Geography of Guadeloupe

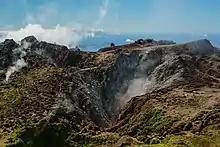
La Soufrière Volcano crater and its fumaroles

The Guadalupe National Park was created on 20 February 1989. In 1992, under the auspices of UNESCO, the Biosphere Reserve of the Guadeloupe Archipelago ("Réserve de biosphère de l'archipel de la Guadeloupe") was created. As a result, on 8 December 1993, the marine site of Grand Cul-de-sac was listed as a wetland of international importance. The island thus became the overseas department with the most protected areas.